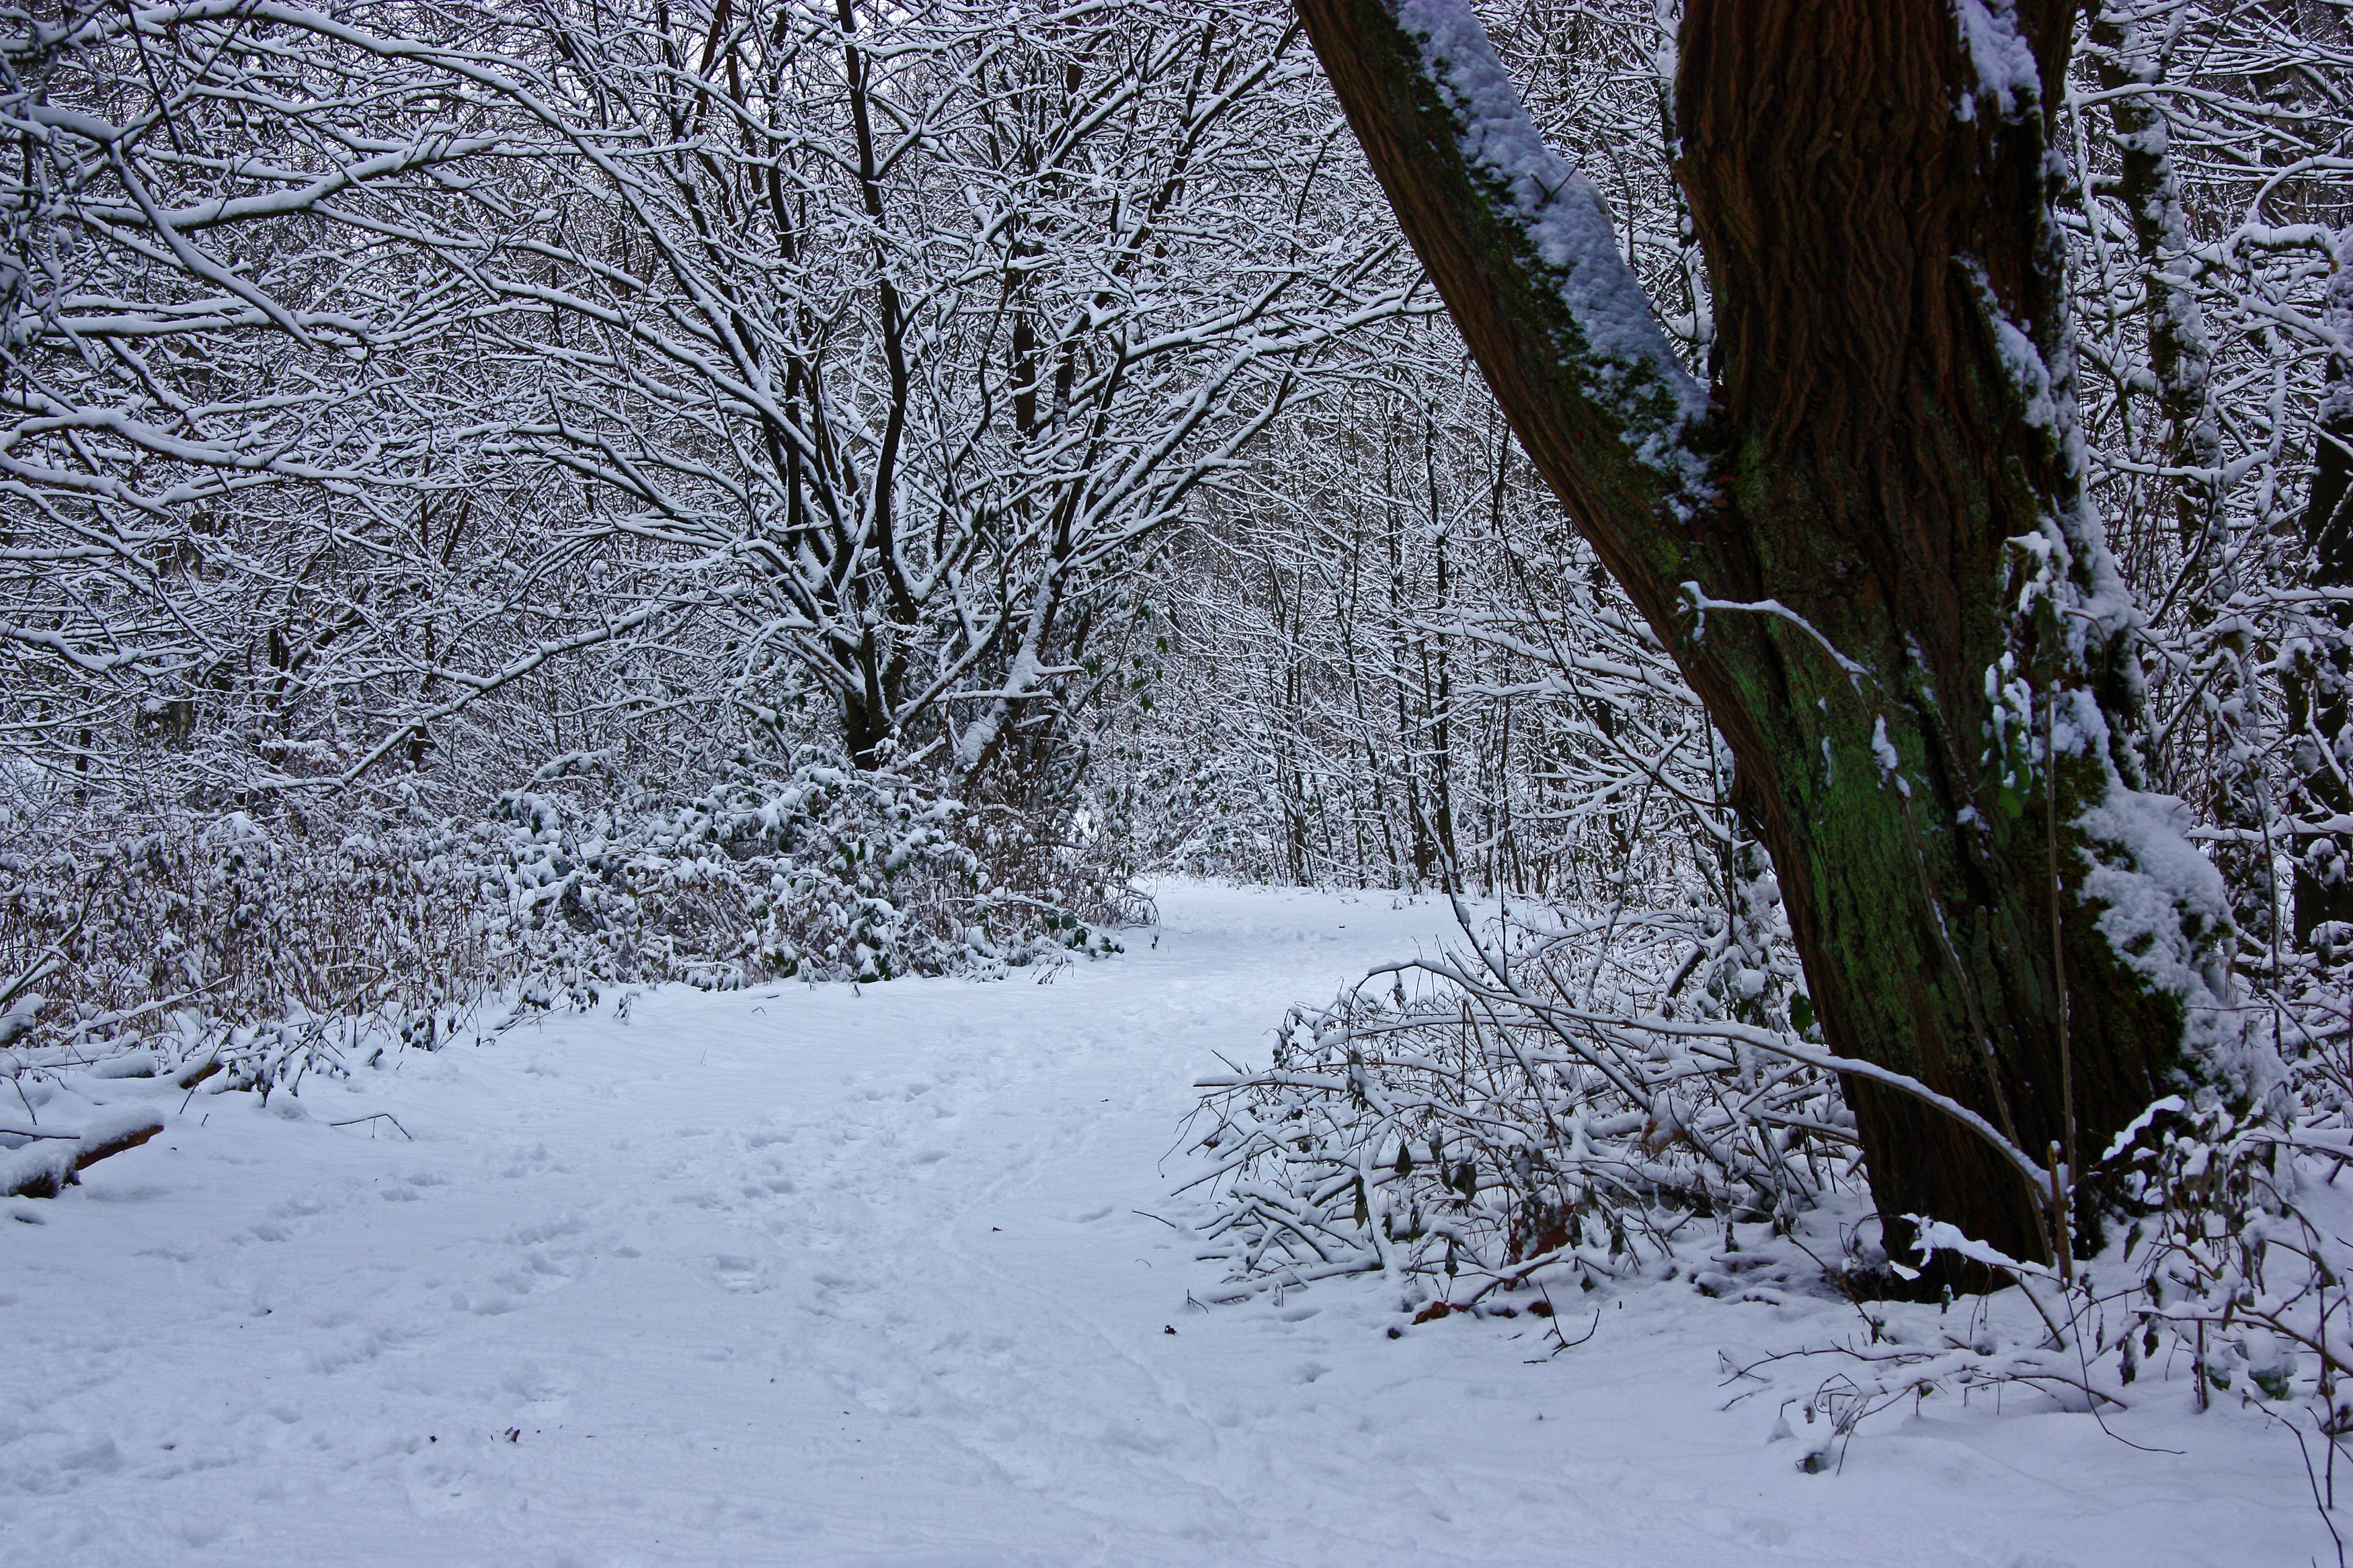
tree, forest, branch, snow, cold, winter, frost, bush, ice, weather, season, blizzard, woodland, winter blast, freezing, snow cover, snowed in, winter storm, rain and snow mixed, forestry period